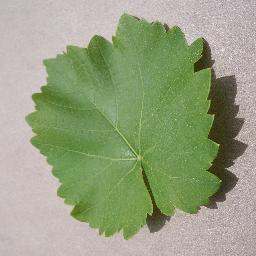
Label: Grape___healthy